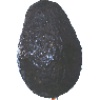
Label: avocado